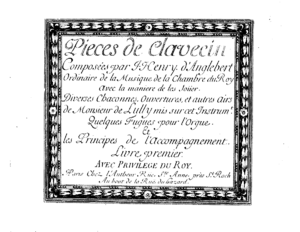
Page de titre des Pièces de clavecin de D'Anglebert (1689)
Jean-Henry d'Anglebert, né à Bar-le-Duc le 1ᵉʳ avril 1629, mort à Paris le 23 avril 1691, est un musicien français, claveciniste et compositeur.